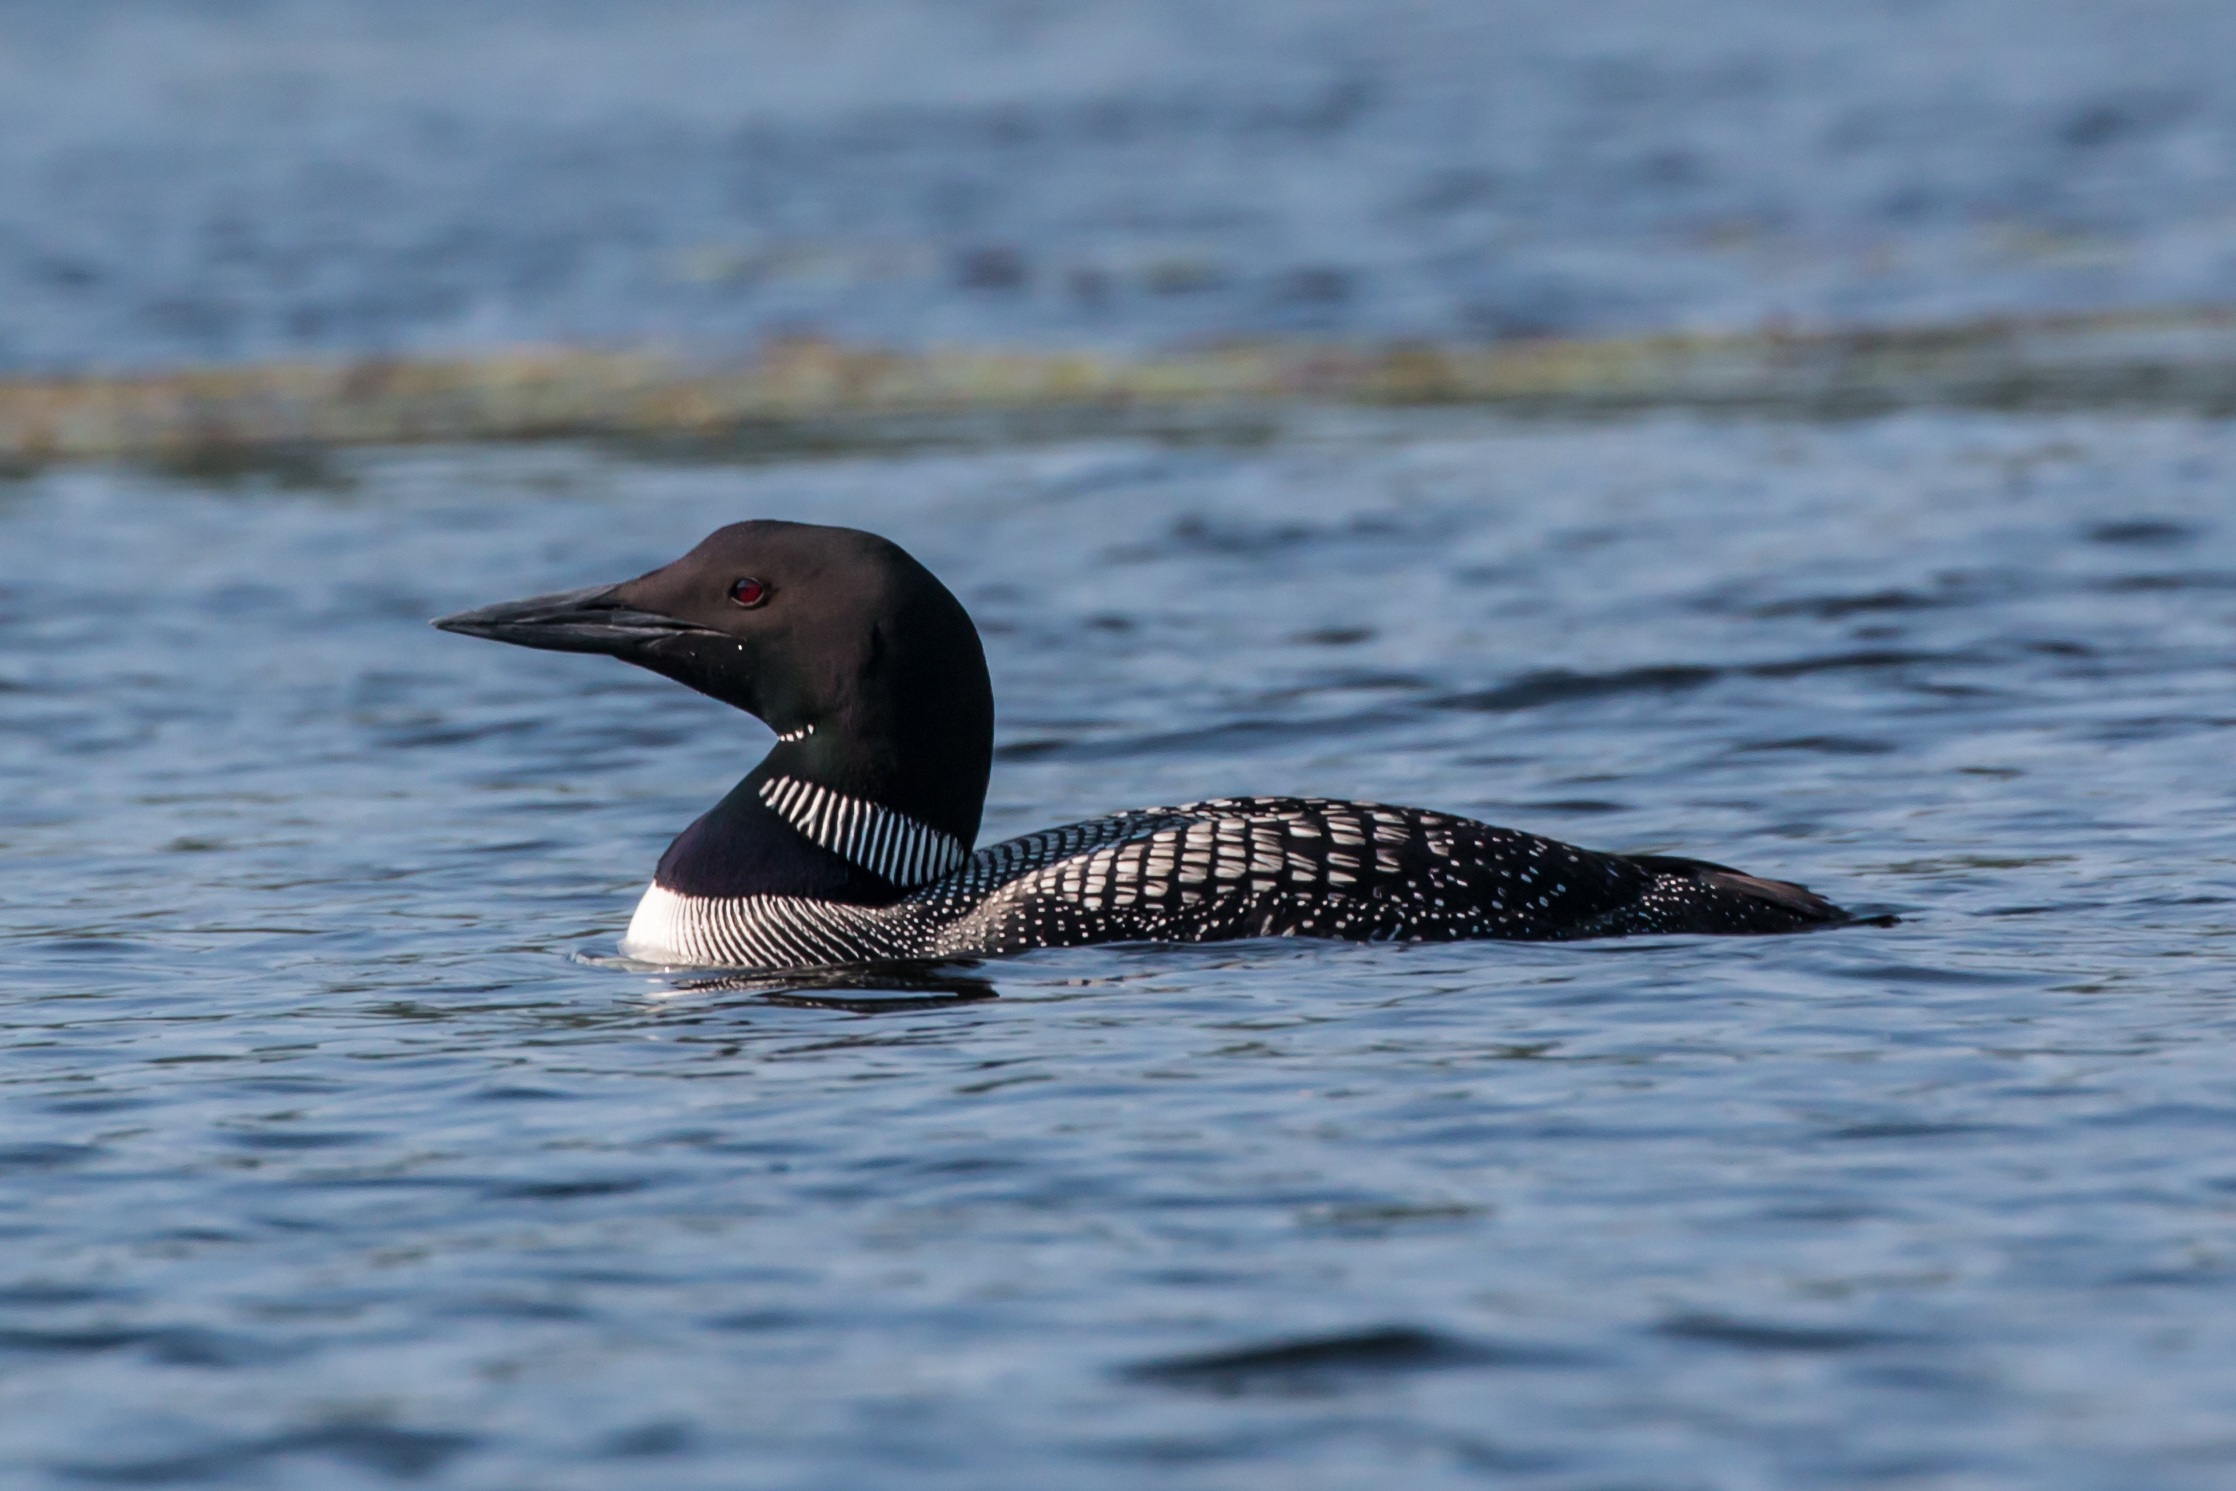
beach, sea, coast, water, ocean, bird, lake, wildlife, fauna, vertebrate, cormorant, water bird, mergus, loon, seaduck